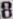
Number: 8